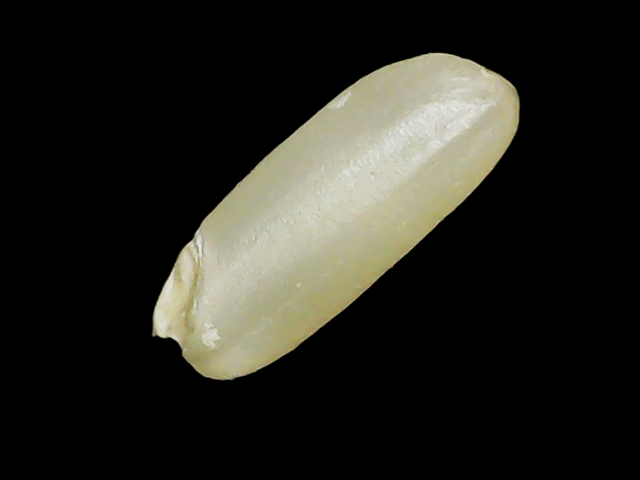
Rice variety: Binadhan23